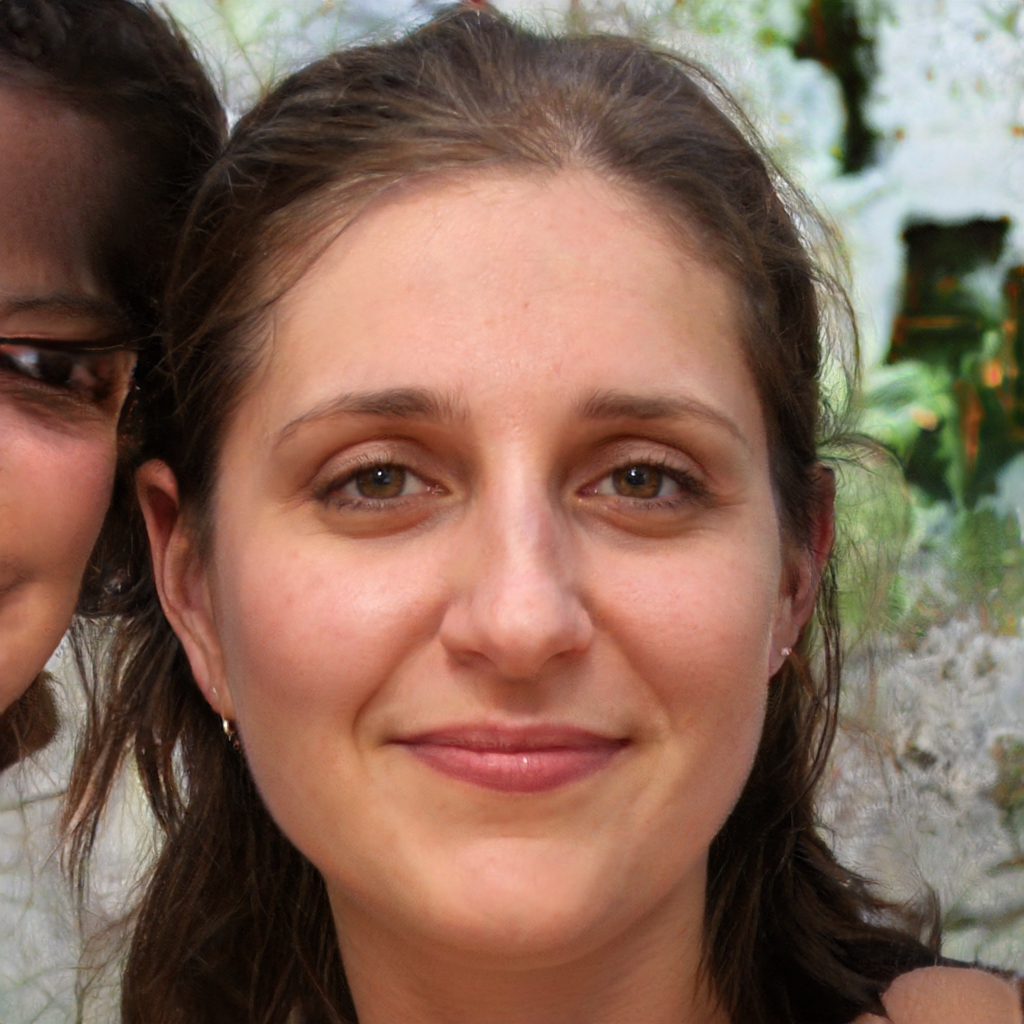
Gender: Female